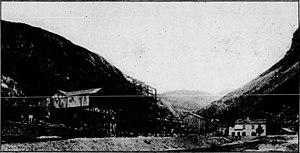
Station d'arrivée du câble à l'Hospitalet et estacades de minerai. Vue pendant la construction en 1928.
La mine de Puymorens ou mine de Pimorent est une ancienne mine de fer située dans les Pyrénées-Orientales, en Cerdagne, sur la commune de Porté-Puymorens à proximité du col de même nom.